Grouse Mountain

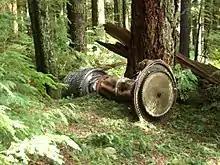
An abandoned aircraft engine, remaining near the old chairlift route and the 1954 F-86 crash site

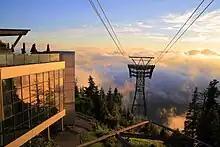
Sun setting on the modern-day mountaintop chalet and lodge (left) as seen from the cable car's passenger gate

Grouse Mountain is one of the North Shore Mountains of the Pacific Ranges in the District Municipality of North Vancouver, British Columbia, Canada. With a maximum elevation of over 1,200 m (4,100 ft) at its peak, the mountain is the site of an alpine ski area, Grouse Mountain Resort, which overlooks Metro Vancouver and has four chairlifts servicing 33 runs. In the summer, Grouse Mountain Resort features lumberjack shows, the "Birds in Motion" birds of prey demonstration, a chairlift ride, disc golf, mountain biking, zip lining, tandem paragliding, helicopter tours, and guided ecowalks. Year-round operations include a 100-seat mountaintop theatre and a wildlife refuge. The mountain operates two cable cars, known officially as the Skyride. The Blue Skyride is used mainly for freight transportation, while public access to the mountain top is provided by the Swiss-built Garaventa Red Skyride, which has a maximum capacity of 101 passengers (98 + 1 operator in summer). Summer access is also provided by the 2.9 kilometre Grouse Grind hiking trail, which is open for hiking from May to October. Similar to the nearby Capilano Suspension bridge, Grouse Mountain can be accessed via a free, regular shuttle bus that runs from 'Canada Place' in downtown Vancouver.